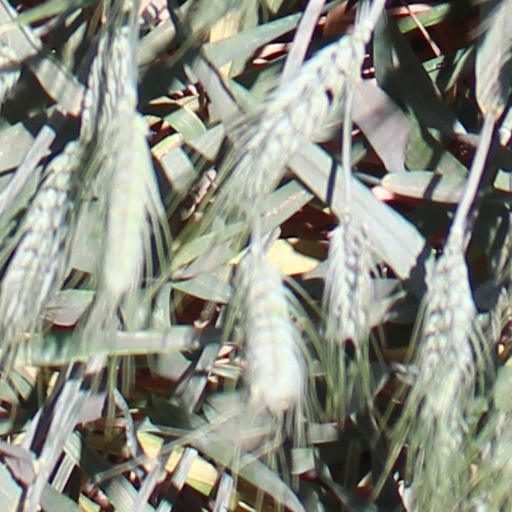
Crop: wheat